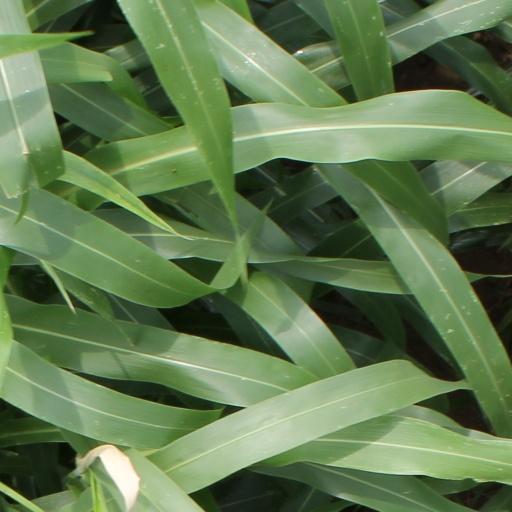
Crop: sorghum